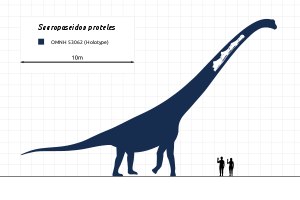
Sauroposeidon
Størrelsessammenligning med mennesker og Sauroposeidon.
Sauroposeidon var en 21 meter høj, 34 meter lang og 70 ton tung slægtning til Brachiosaurus.